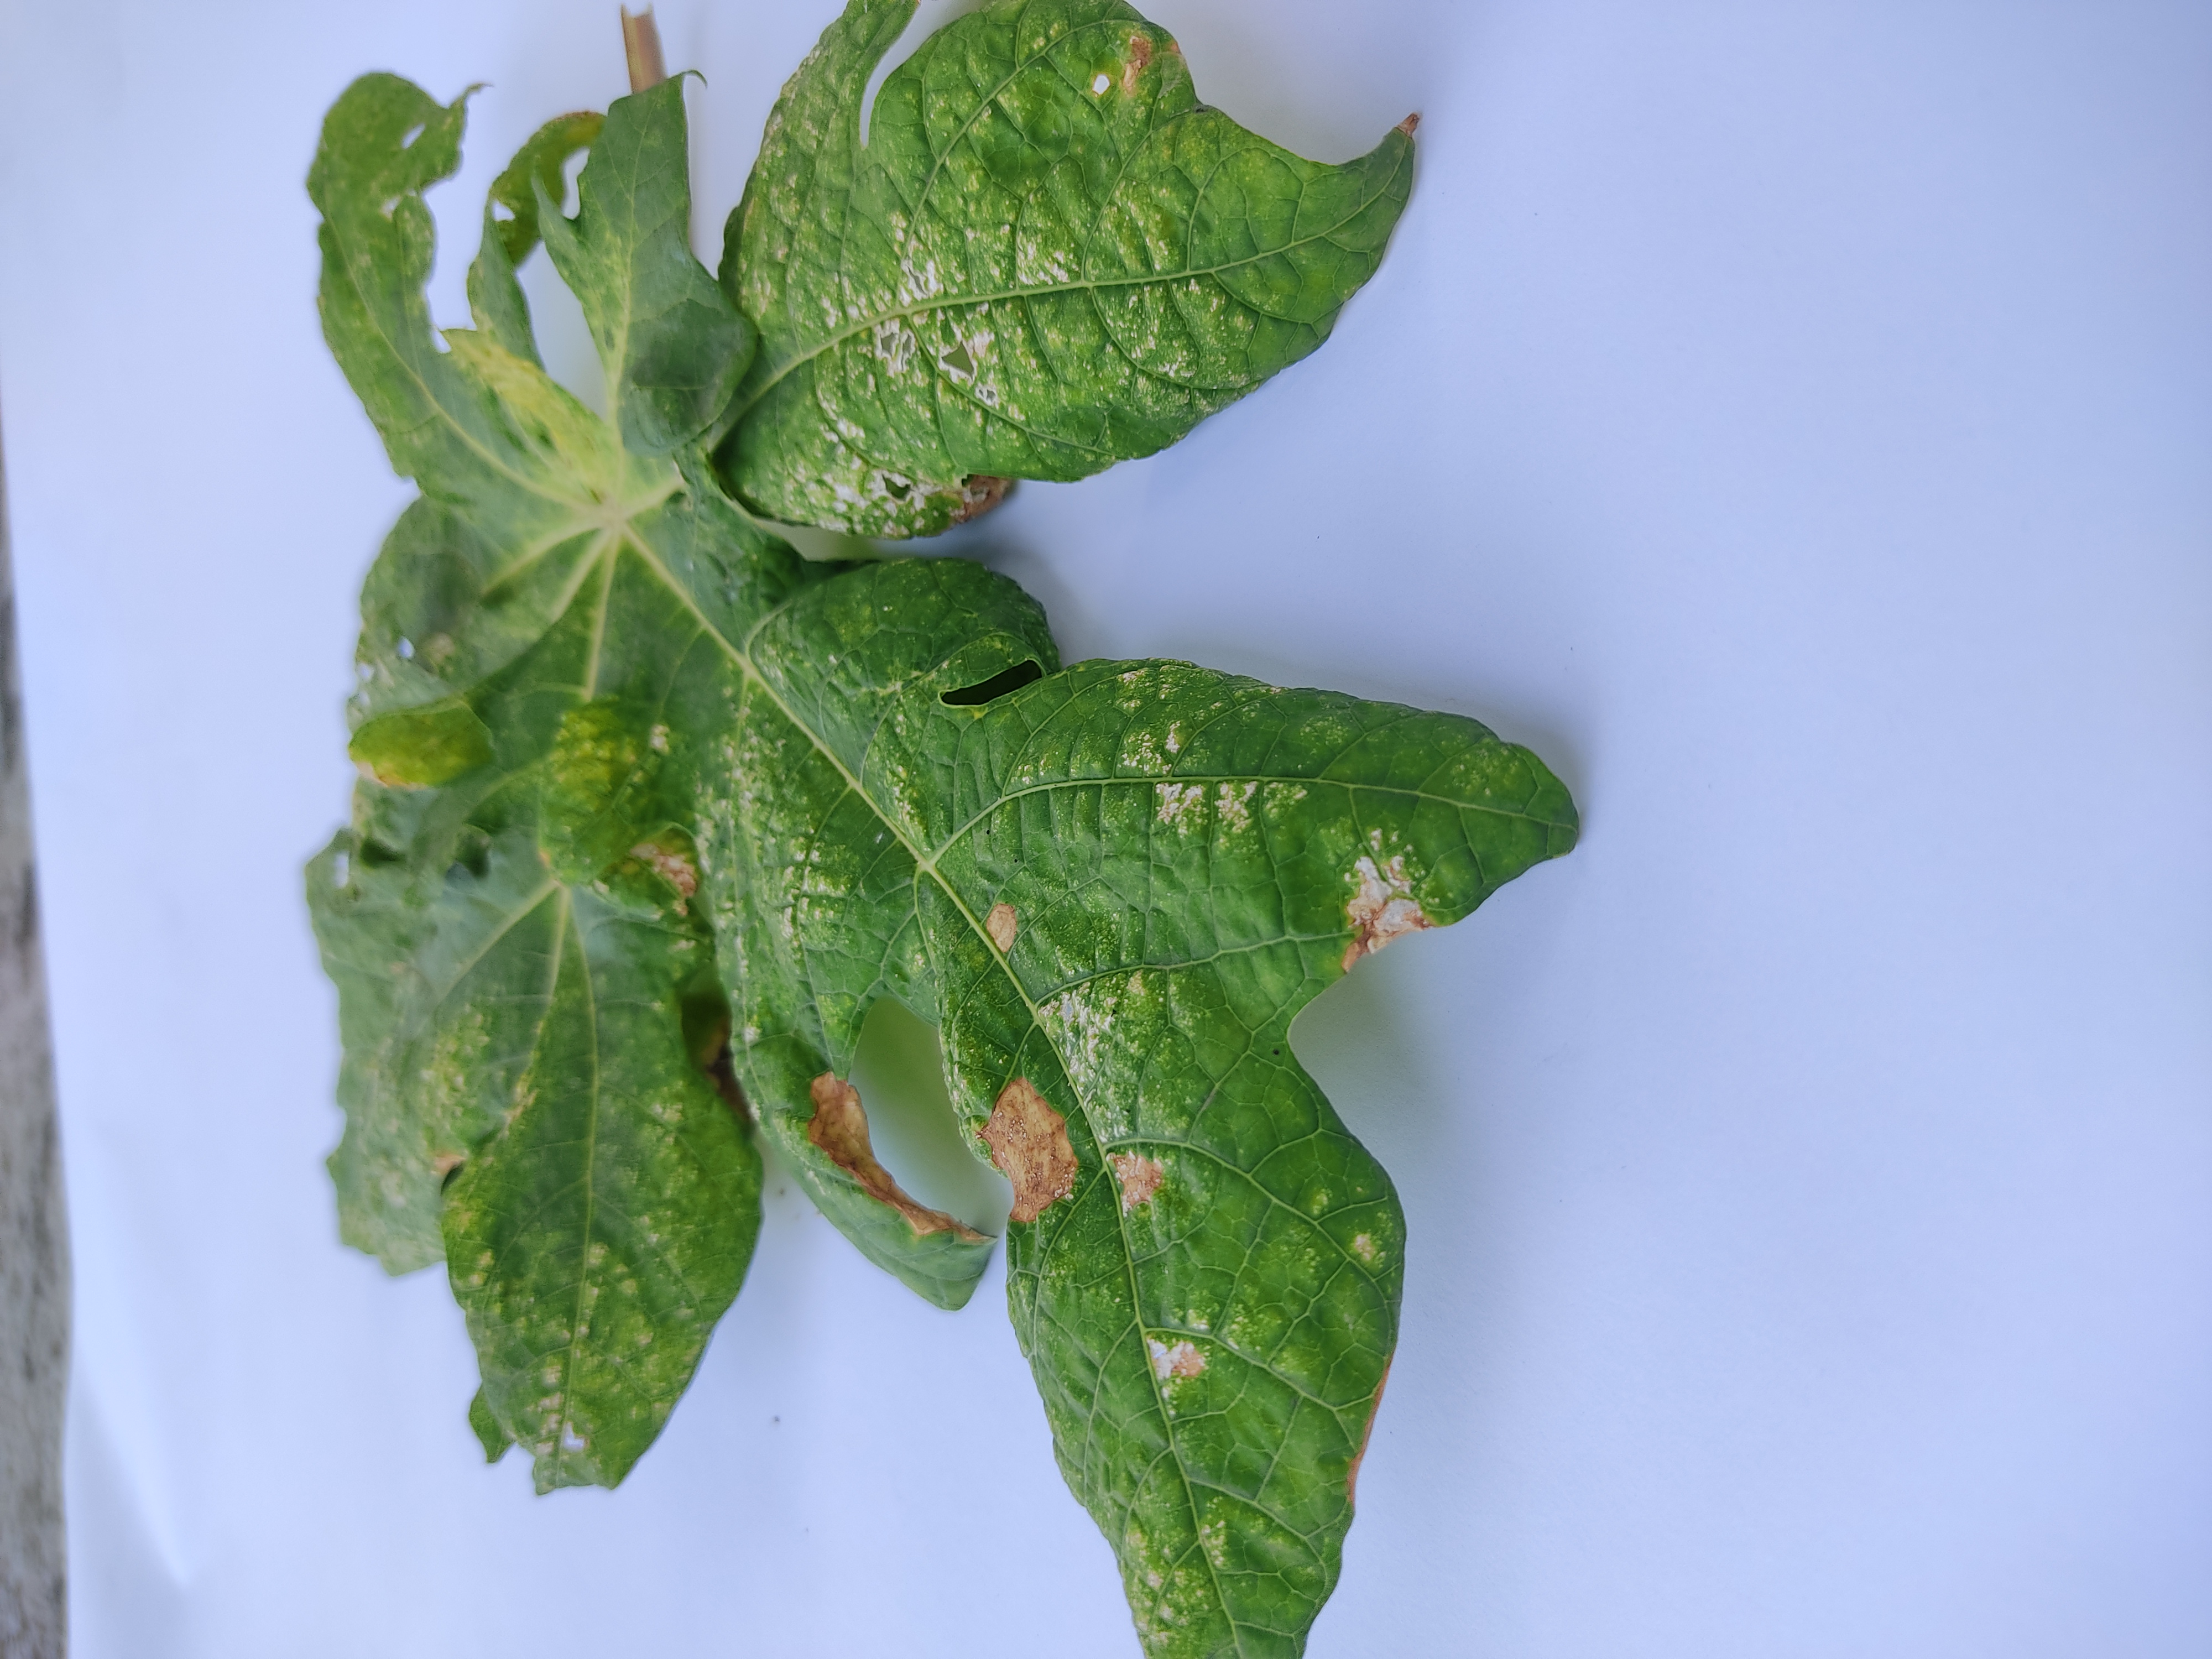
Label: Mite Disease